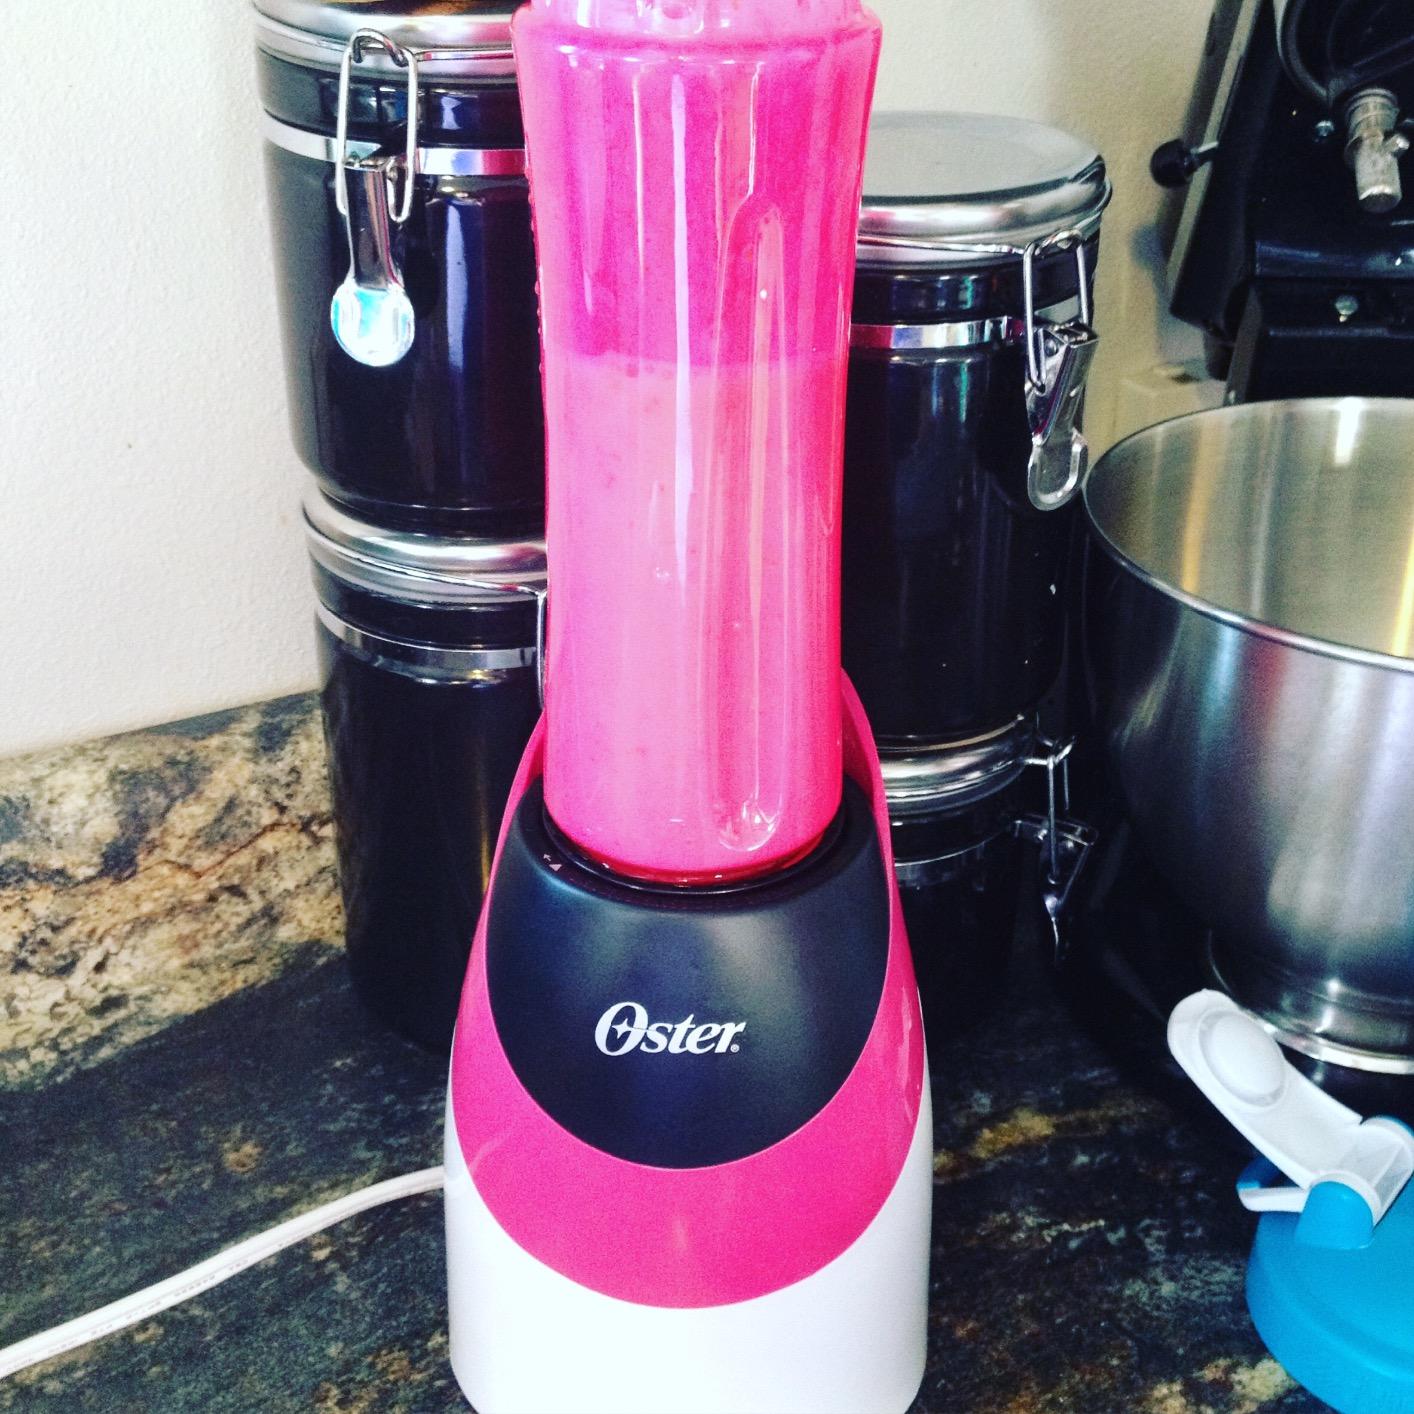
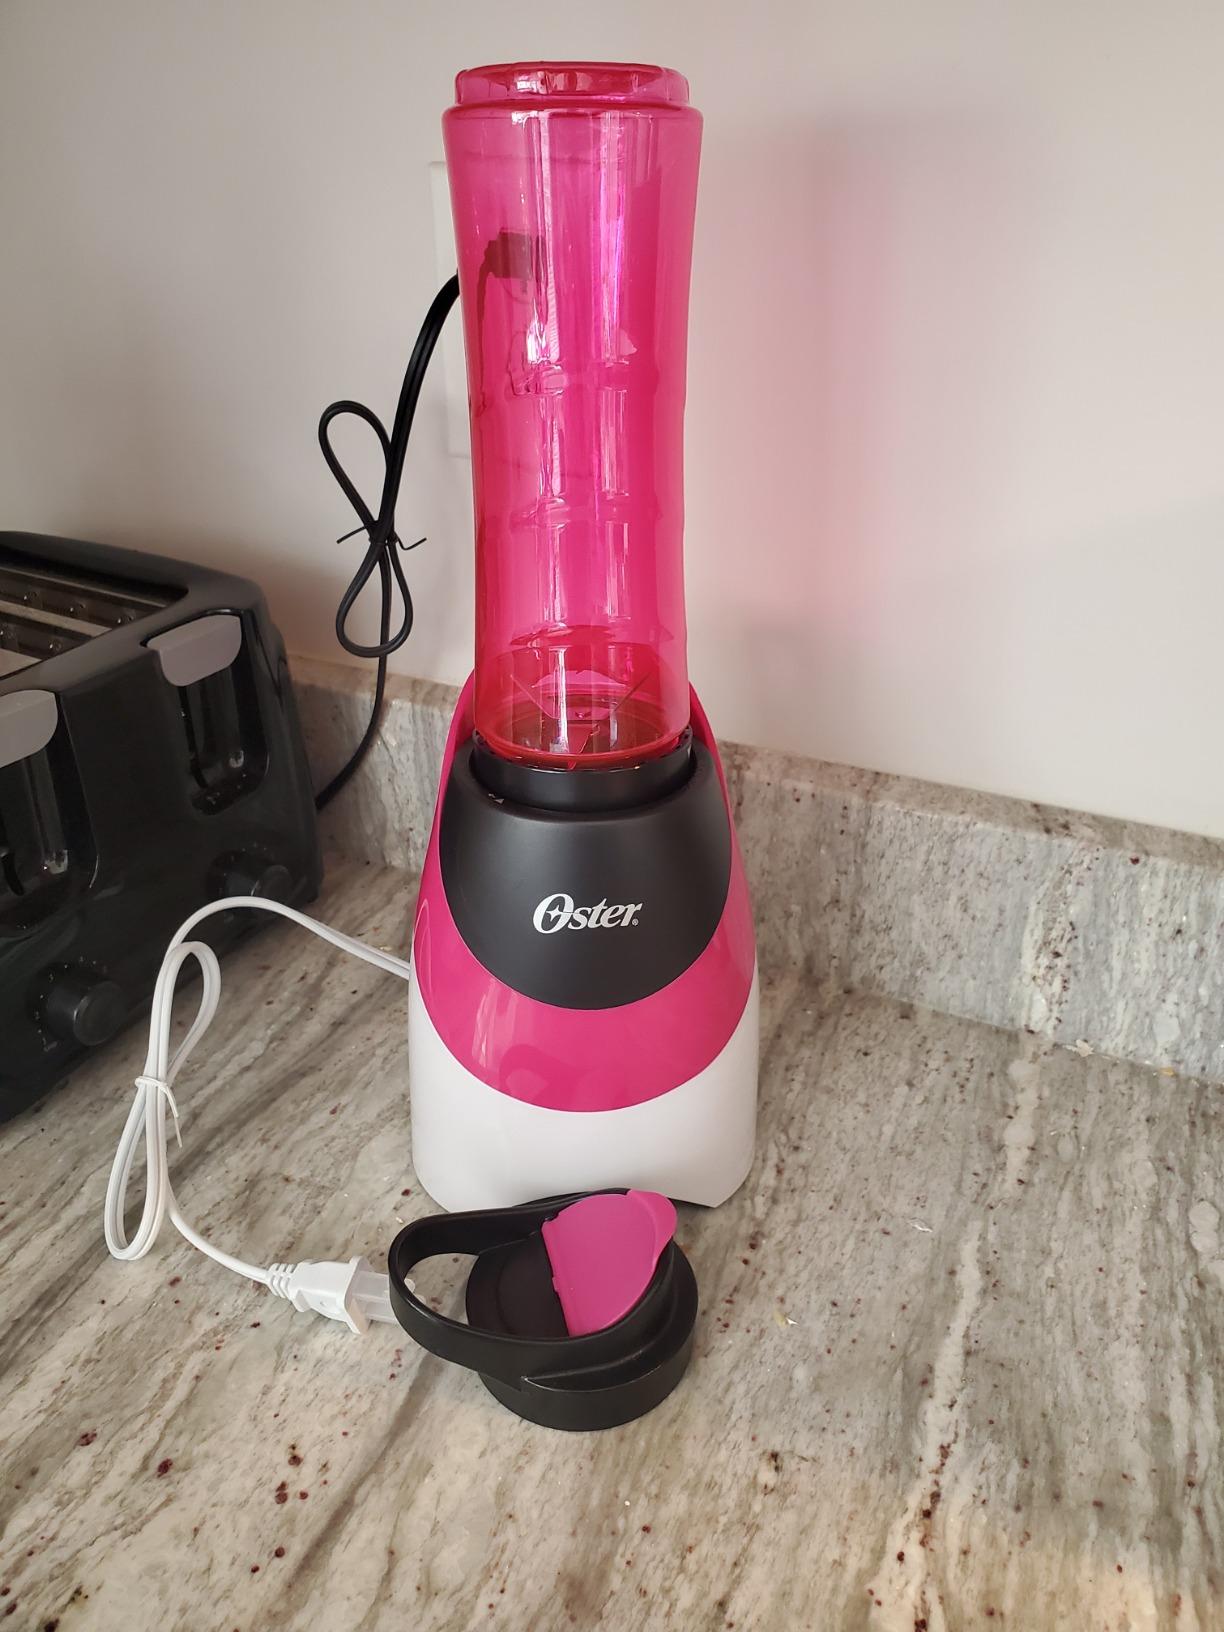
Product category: items_blender
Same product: yes